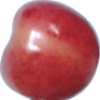
Label: cherry_rainier